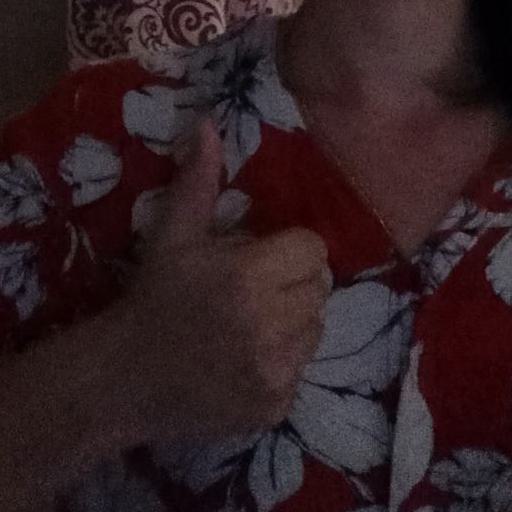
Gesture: like